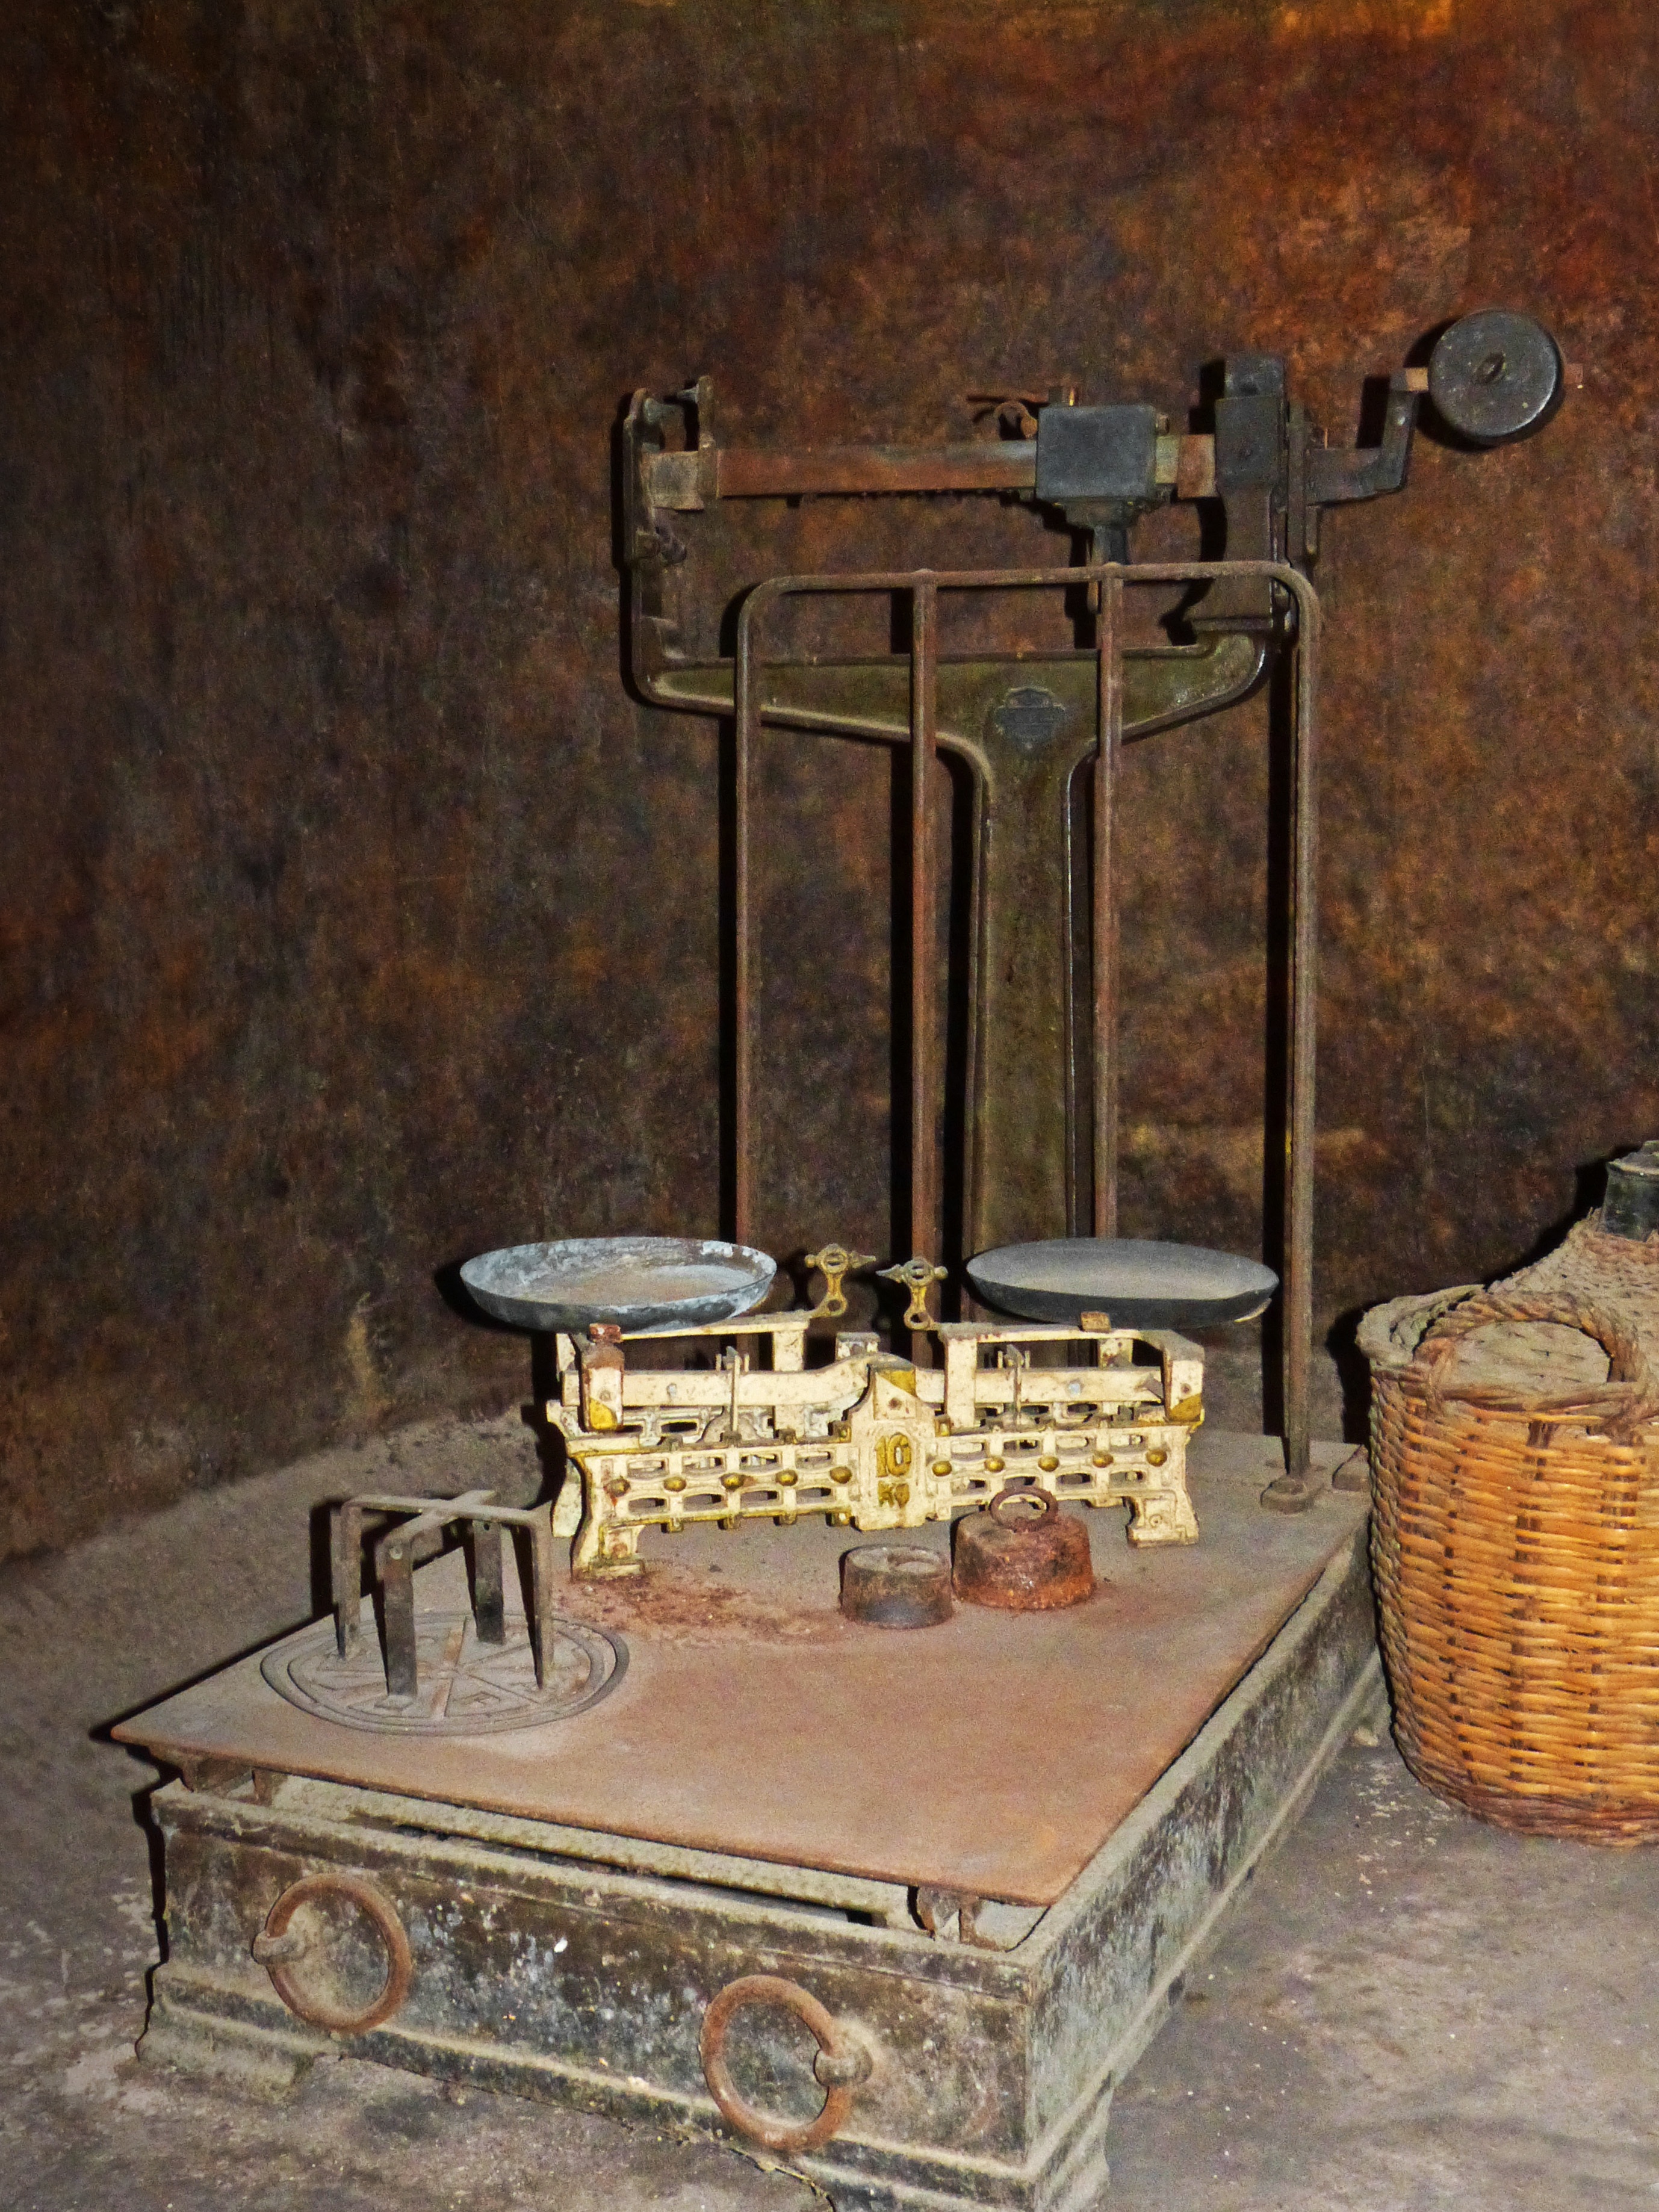
table, wood, vintage, antique, old, measure, furniture, room, scale, weight, lighting, still life, painting, scales, hearth, despite, man made object, ancient history